Zidell Companies

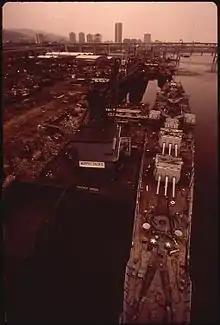
Zidell shipbreaking yard in September 1972. The ship being broken up is the heavy cruiser "Baltimore".

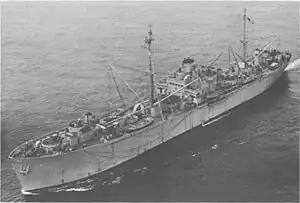
, a WWII-era naval auxiliary scrapped by Zidell

Zidell traces its origins back to 1912, when Sam Zidell (real name – Yeschie Zajdell) migrated to the United States from the small village (Ukraine) and began selling secondhand machinery in Roseburg, Oregon. The following year he moved to Portland, and set up the Zidell Machinery and Supply Company, selling equipment and supplies to the region's expanding industrial base.